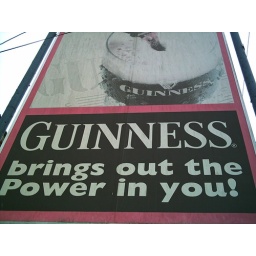
A sign in front of our bar across the street